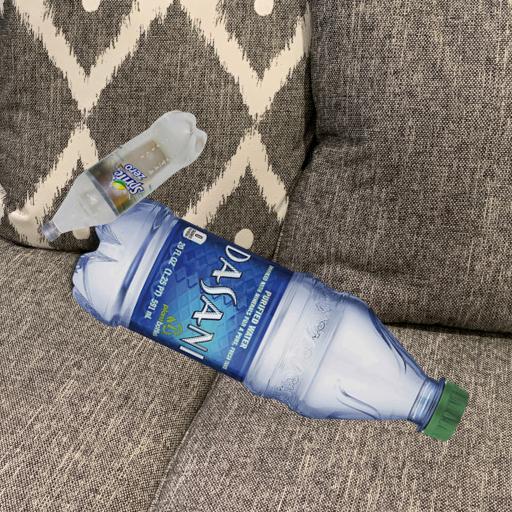
Label: bottles